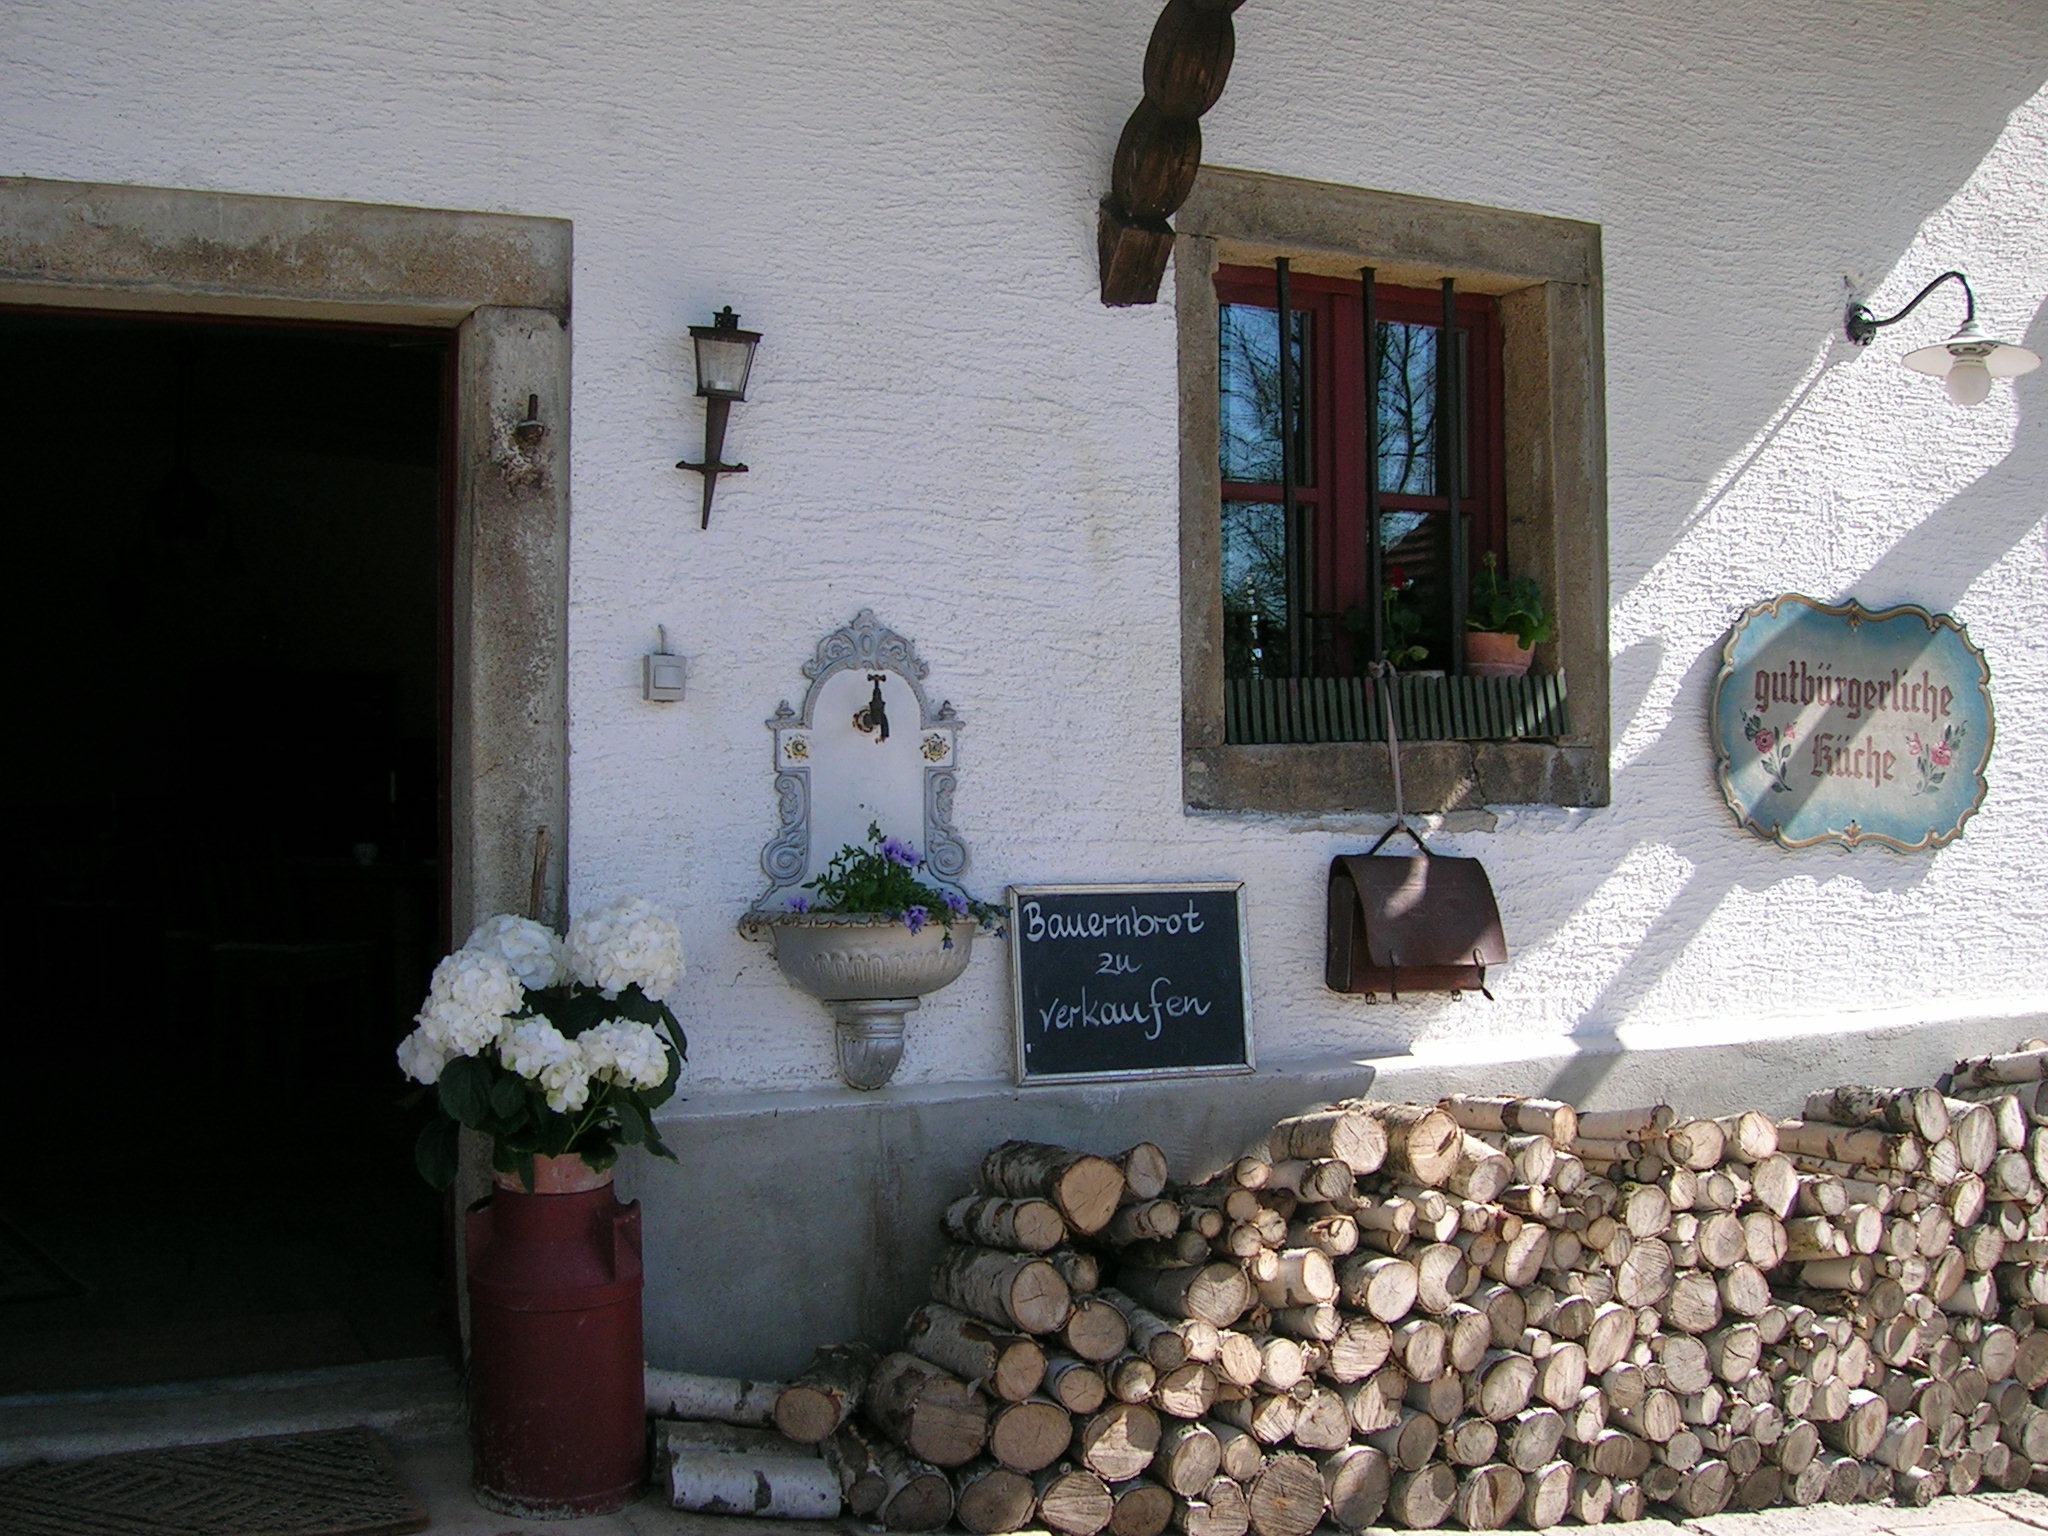
nature, white, house, window, home, wall, cottage, living room, interior design, idyll, sunbeam, chill out